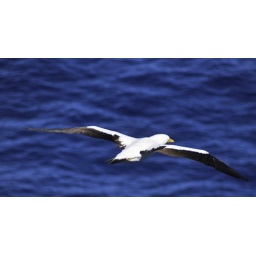
More boobies were flying near the ship on this cruise.